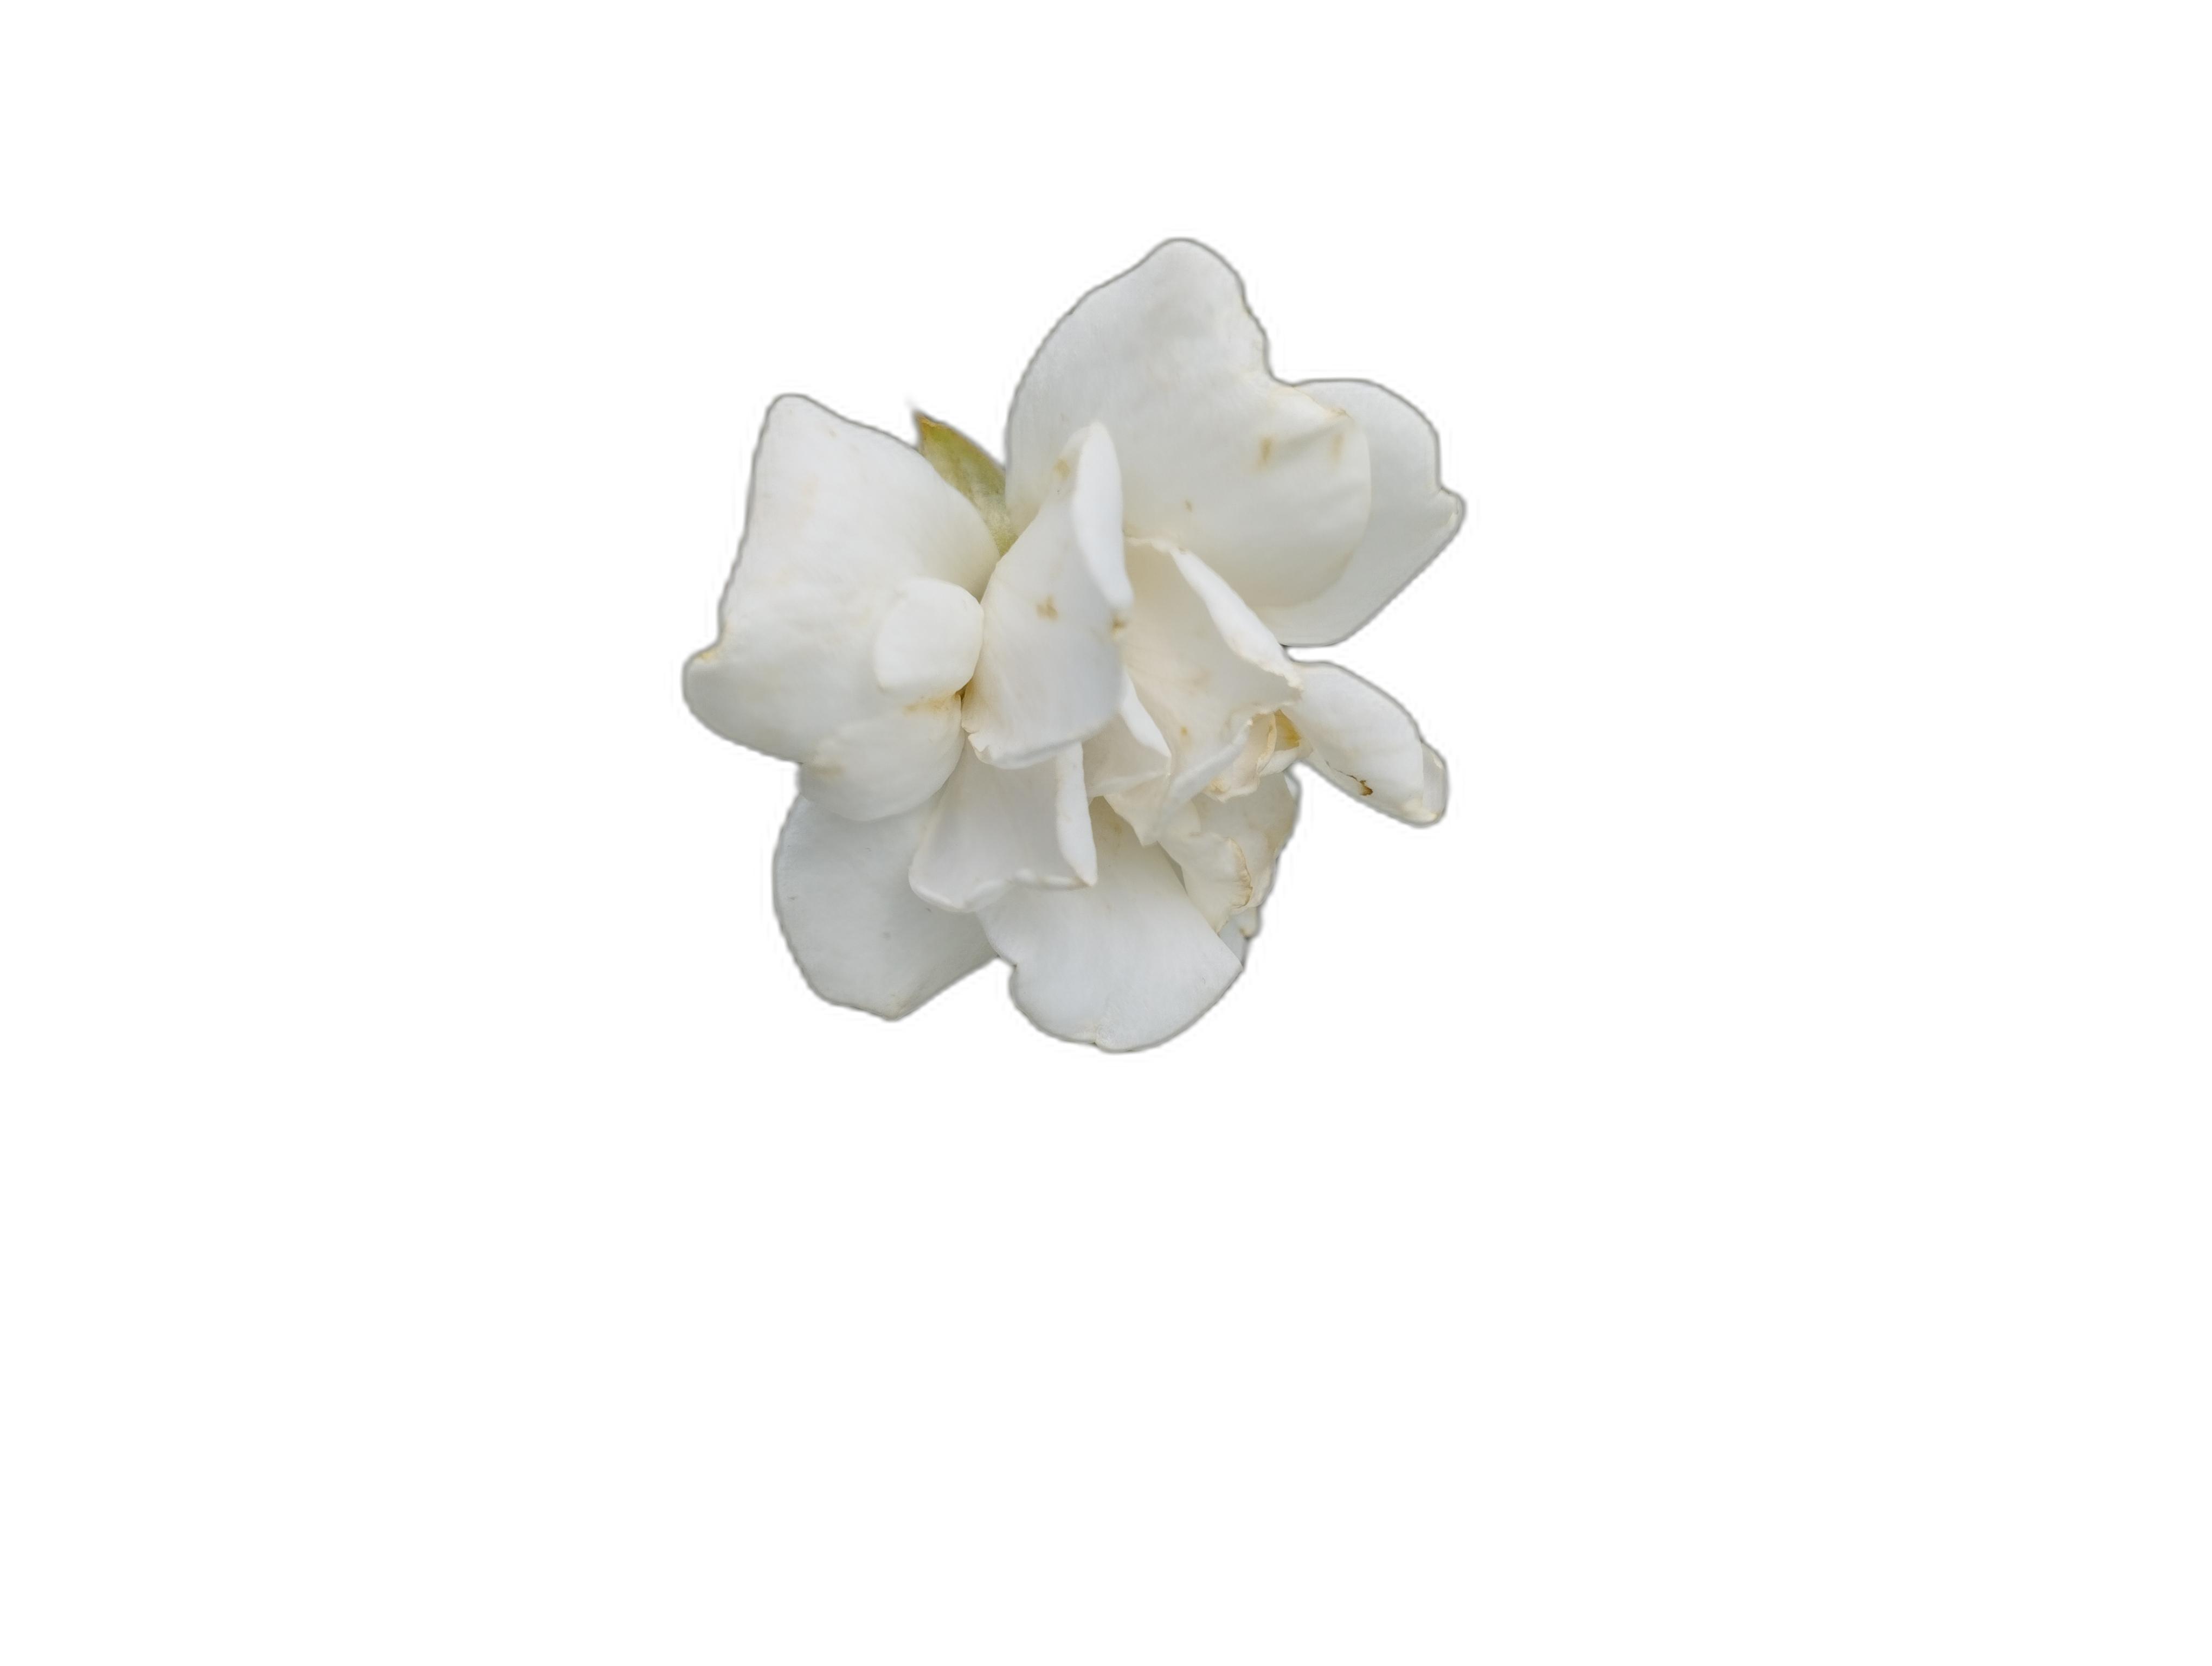
Label: Rose